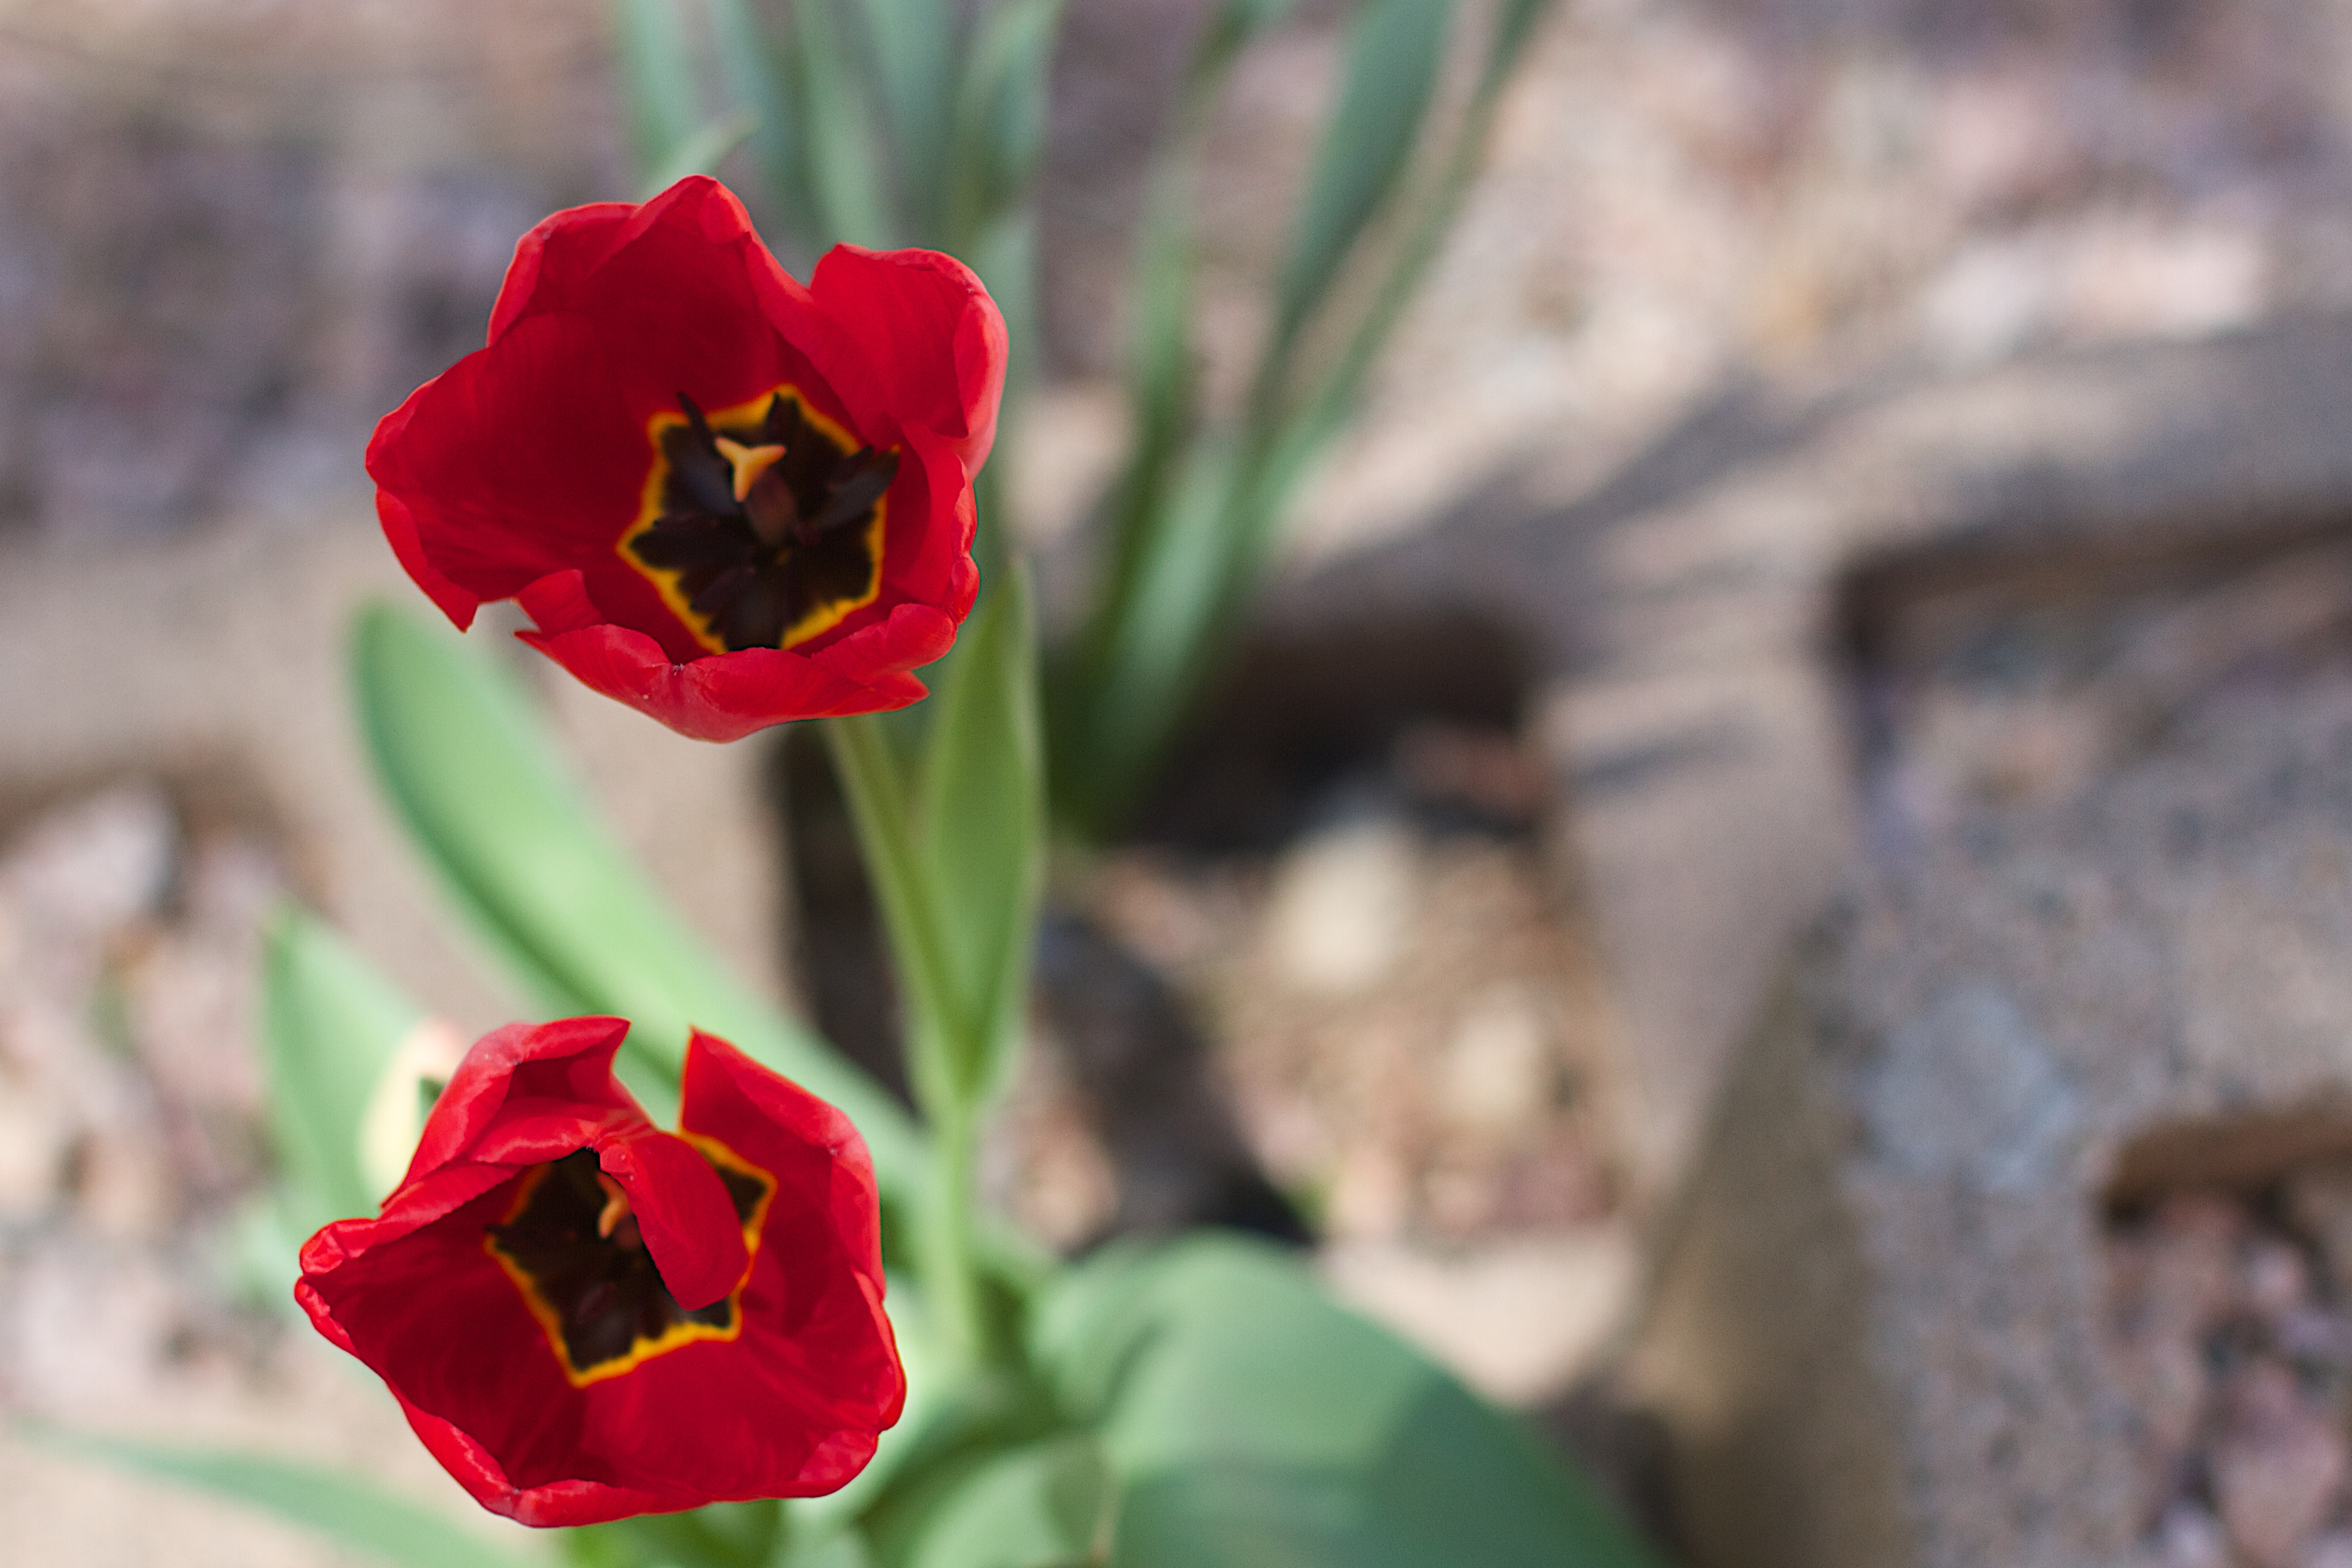
plant, flower, petal, tulip, red, botany, flora, macro photography, flowering plant, plant stem, land plant